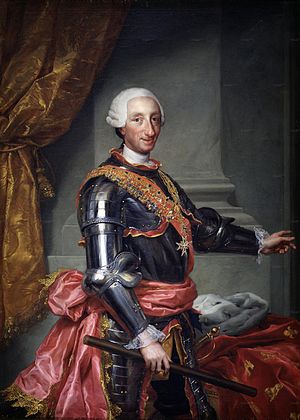
Karl 3. af Spanien
Karl 3.
Karl 3. af Spanien var konge af Spanien fra 1759 til sin død i 1788, konge af begge Sicilier 1735-1759 og hertug af Parma 1732-1735.